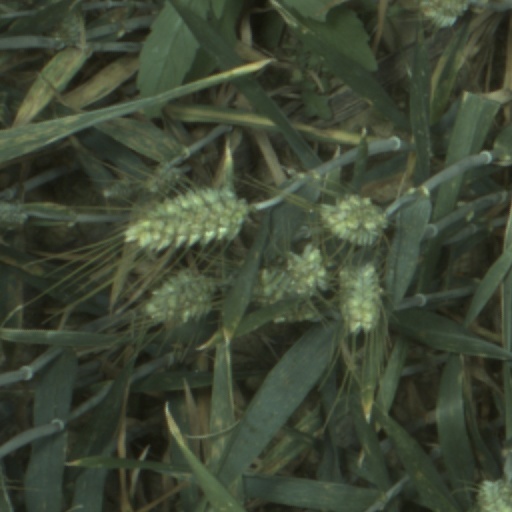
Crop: wheat